Sui people

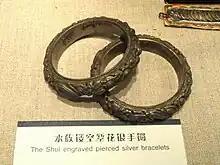
Bracelet worn by the Sui people

The Sui are descended from the ancient Baiyue peoples, who had inhabited southern China before the Han dynasty (Wei 2003:viii). The name "Sui," which means "water" in Chinese, was adopted during the Ming Dynasty.